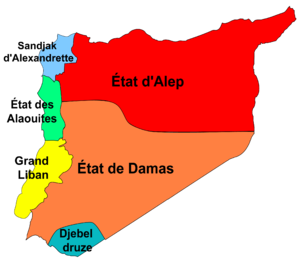
Carte des zones autonomes sous le mandat français de Syrie avant 1937 (et plus particulièrement 1923): Liban, Alep, Damas, Alexandrette (Hatay), Alaouites.